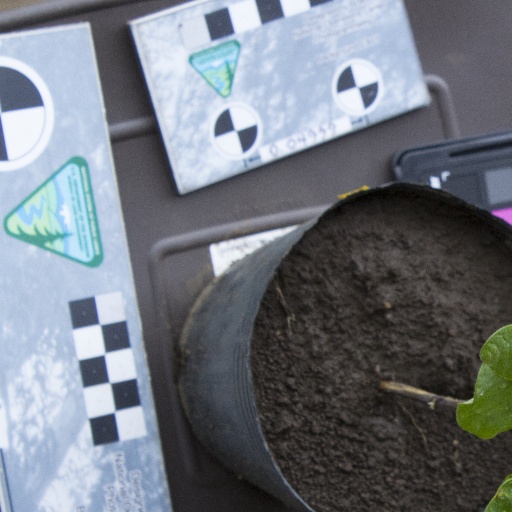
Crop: soybean